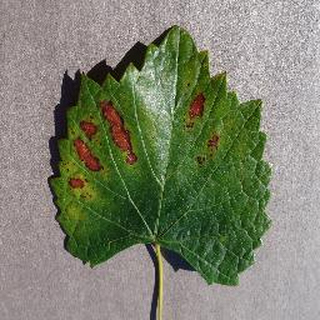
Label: grape_esca_black_measles